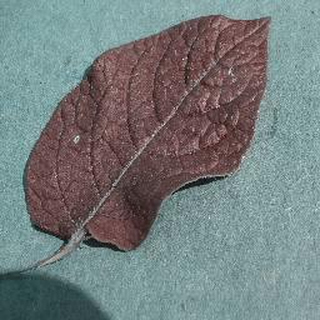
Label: healthy_potato